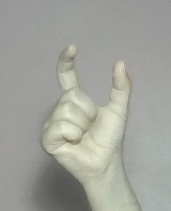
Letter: nun